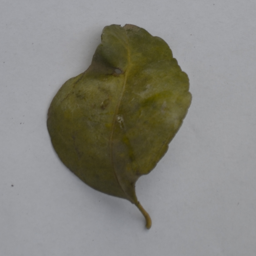
Plant part: leaf
Disease: greening